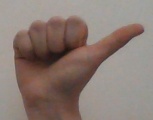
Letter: dhad